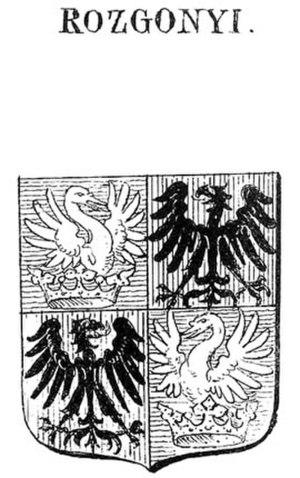
Blason de la famille hongroise Rozgonyi
Rozgonyi est le patronyme d'une ancienne famille aristocratique hongroise. Elle a donné au XVᵉ siècle plusieurs personnalités influentes.